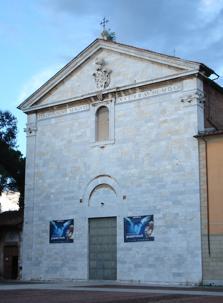
Building: San Francesco, Pisa
Country: Italy
Year built: 1270
Façade Wikimedia Commons has media related to San Francesco (Pisa) . San Francesco de' Ferri is a church in Pisa , Tuscany , Italy . Mentioned for the first time in a document from 1233, the church was rebuilt starting from 1261 by will of archbishop Federico Visconti . The church was under the patronage of the Pisane noble families, who owned a series of private chapels for their burials; the Franciscan were limited to the administration of the cult. The works, directed by Giovanni di Simone , ended in 1270 and included also the slender bell tower. The marble façade is from 1603. The interior was revamped in the same age, with paintings by Jacopo da Empoli , Domenico Passignano and Santi di Tito . In the transept are frescoes by Taddeo Gaddi (1342-1345), Galileo Chini (20th century) and an altar frontal by Tommaso Pisano (late 14th century). The sacristy has frescoes by Taddeo di Bartolo (1397) with Histories of Mary , while the Capitolium Hall has frescoes by Niccolò di Pietro Gerini with Histories of the life of Christ (1392). The rectangular cloister is from the 14th century. After a period as military barracks, the church was declared national monument in 1893. The church was once home to Giotto 's Stigmata of St. Francis and Cimabue 's Maestà , both robbed by the French in the 1810s and now housed at the Louvre Museum . Sources Barsali, U.; U. Castelli; R. Gagetti; O. Parra (1999). Storia e Capolavori di Pisa . Florence: Bonechi. Donati, Roberto. Pisa. Arte e storia . Narni: Plurigraf. 43°43′6″N 10°24′23″E / 43.71833°N 10.40639°E / 43.71833; 10.40639 v t e Tourism in Pisa Landmarks Leaning Tower of Pisa Navicelli channel Torre dei Gualandi Churches Pisa Baptistery Pisa Cathedral S Andrea Forisportam S Antonio Abate S Apollonia S Caterina S Chiara S Cristina S Domenico S Francesco S Frediano S Giovanni dei Fieri S Jacopo e Filippo S Maria della Spina S Martino S Michele degli Scalzi S Michele in Borgo S Nicola S Paolo a Ripa d'Arno S Paolo all'Orto S Piero a Grado S Sepolcro S Sisto S Stefano dei Cavalieri S Zeno Palaces della Carovana del Collegio Puteano delle Vedove Piazzas Piazza dei Cavalieri Piazza delle Gondole Piazza dei Miracoli Museums Camposanto Monumentale di Pisa Domus Galilaeana National Museum of San Matteo Natural History Museum of the University of Pisa Pisa Charterhouse Gardens and parks Orto botanico di Pisa